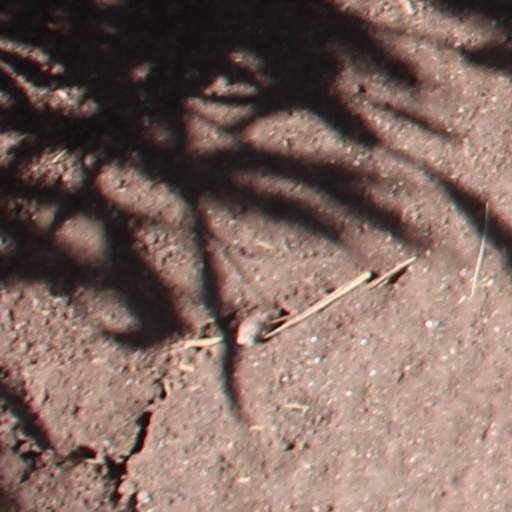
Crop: wheat